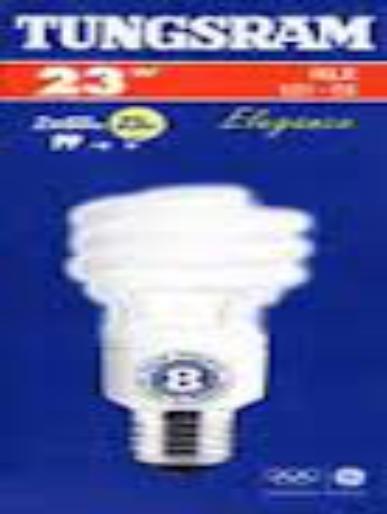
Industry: Necessities